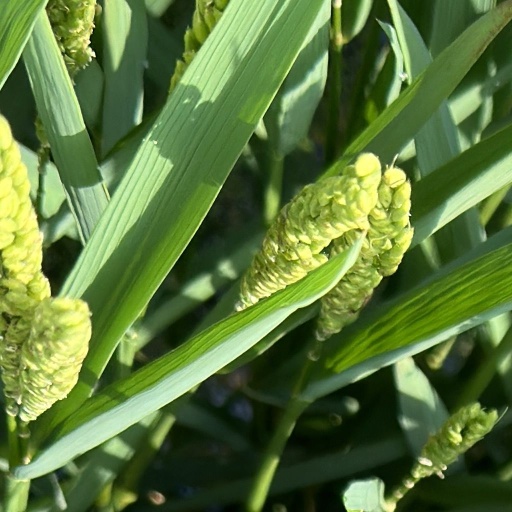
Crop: rice